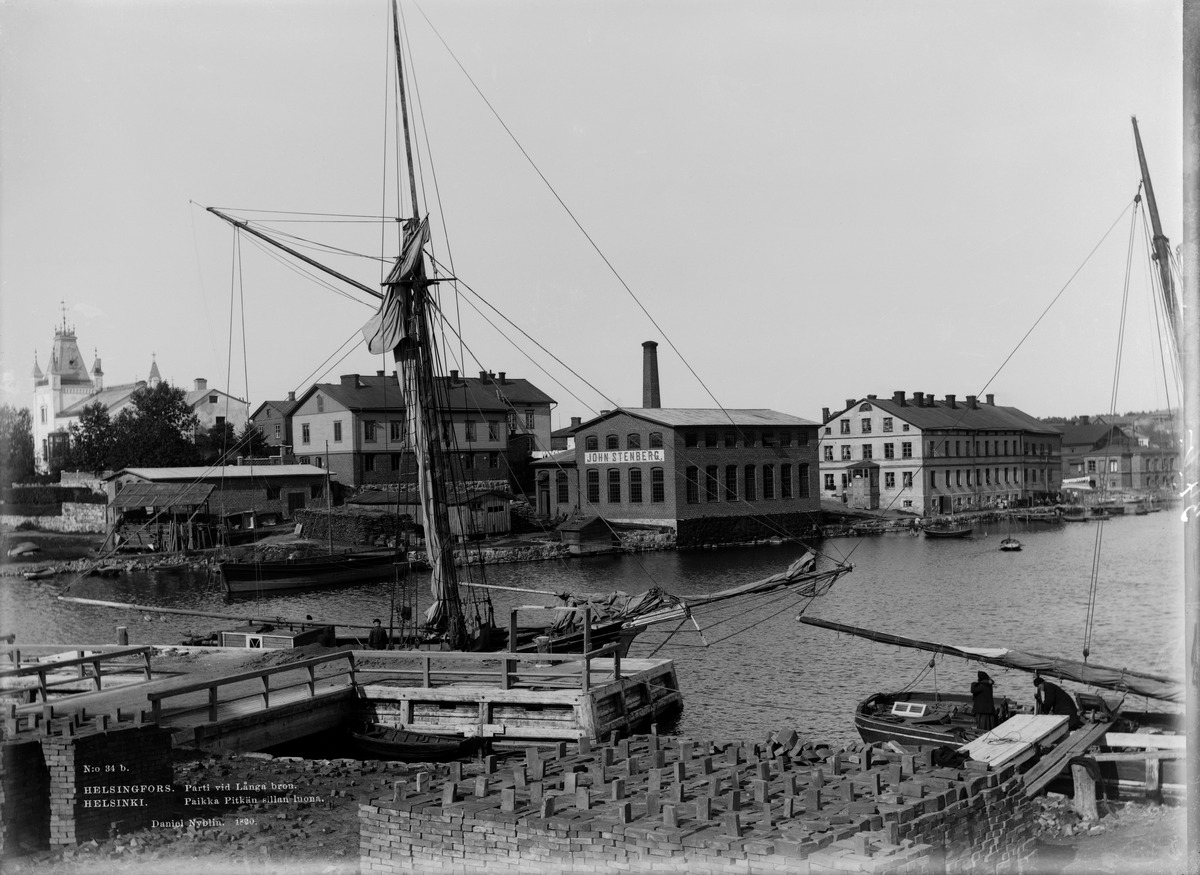
Näkymä Hakaniemenrantaan "Stenbergin kulmaan", jossa sijaitsi Siltavuorensatama ja John Stenbergin konepaja
sisällön kuvaus: Näkymä Hakaniemenrantaan "Stenbergin kulmaan", jossa sijaitsi Siltavuorensatama ja John Stenbergin konepaja. Myöhemmin aluetta reunusti ensin Pitkäsillanranta ja Hakaniemenranta ja nykyään John Stenbergin ranta -katu. Valokuva on otettu salmen toiselta

puolen, missä satamaan on rantautunut on kaksi purjealusta. Näistä kokonaan kuvassa näkyvä on jahti. Se on lastauslaiturin päässä. Laiturista oikealle etualalla on pinottu suuri määrä tiiliä. Taustalla vasemmalla näkyy kauppaneuvos F.A. Gaddin aikanaan

rakennuttama huvila osoitteessa  Pitkänsillanranta 1 - Siltasaarenkatu 1, jonka J.D. Stenberg käytännössä rakennutti uudestaan vuosina 1876-1877. mustavalkoinen
Kuvaaja: Nyblin, Daniel, valokuvaaja
Ajankohta: kuvausaika 1890
Paikka: Suomi, Uusimaa, Helsinki, Siltasaari Helsinki, John Stenbergin ranta 2, 4, 6
Aiheet: Satamat, purjelaivat, tiilet, konepajateollisuus, huvilat, laiturit, rakennukset teollisuusrakennukset, lastaus